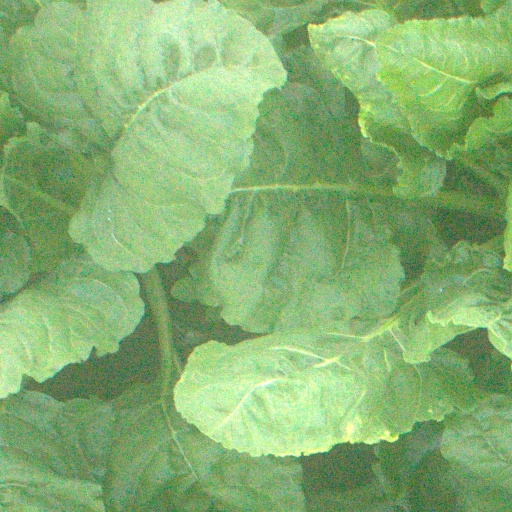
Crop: sugar beet